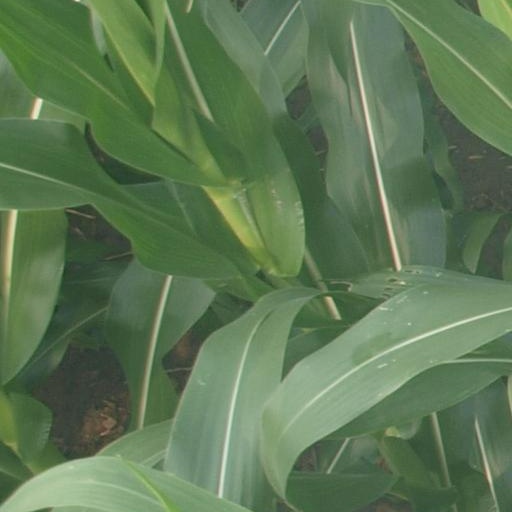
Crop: maize; corn